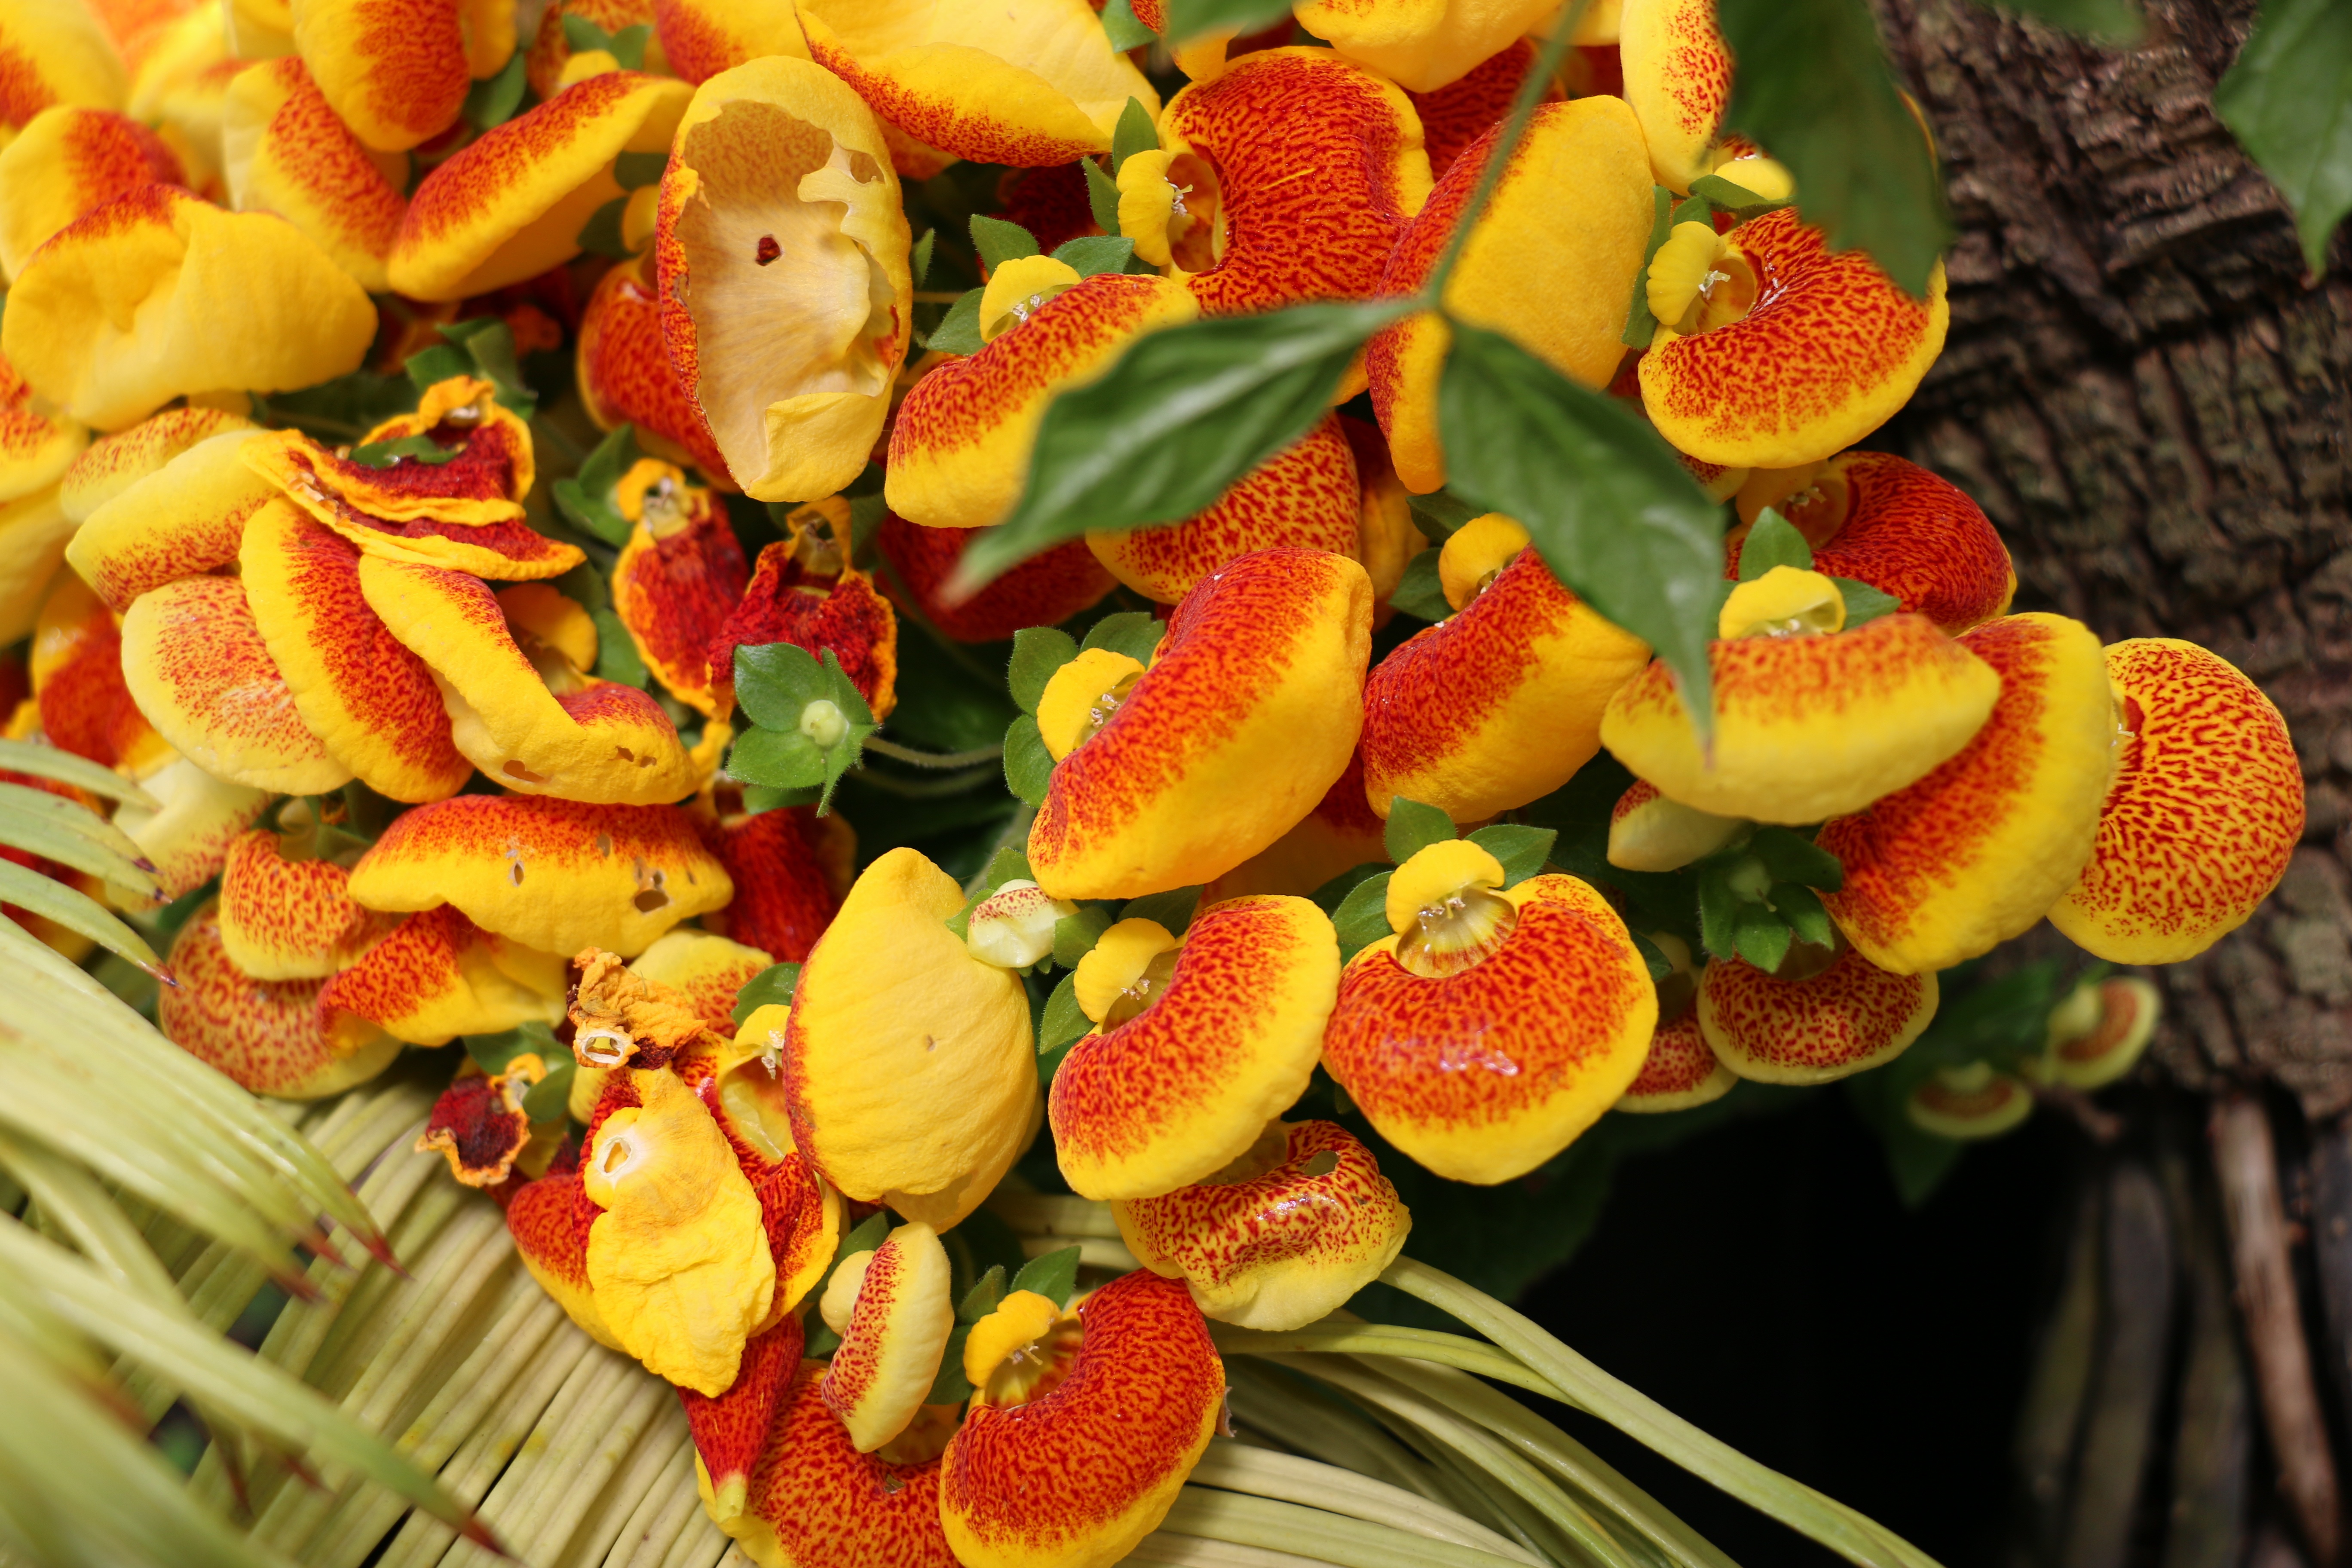
plant, fruit, flower, food, produce, autumn, botany, yellow, flora, calceolaria, botanic garden, lady's purse, land plant